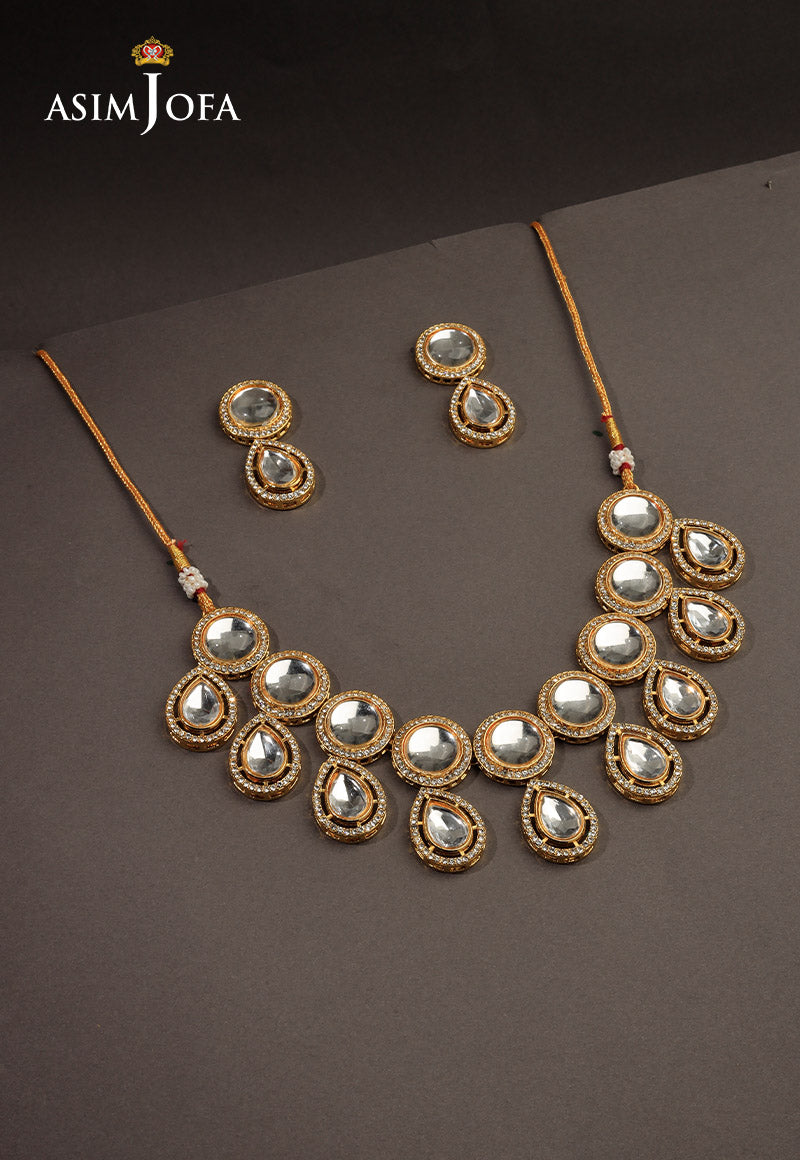
gold karigra necklace